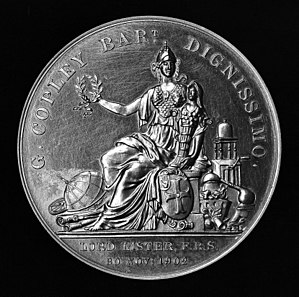
Copleymedaljen
Copleymedaljen tildelt Joseph Lister i 1902.
Copleymedaljen er en pris givet af Royal Society of London for fremragende præstationer i forskning inden for enhver gren af naturvidenskaben, vekslende mellem de fysiske videnskaber og de biologiske videnskaber. Medaljen, der uddeles årligt, er den ældste Royal Society-medalje, der stadig uddeles, idet den første gang blev givet i 1731 til Stephen Gray. Den første kvinde, der fik medaljen var Dorothy Crowfoot Hodgkin i 1976.